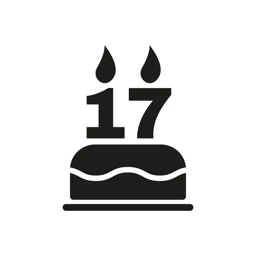
the birthday cake with candles in the form of number icon .